The Fugitive (1947 French film)

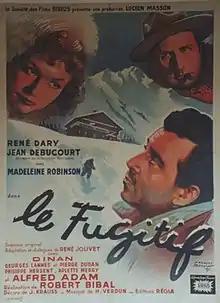

The Fugitive (French: Le fugitif) is a 1947 French drama film directed by Robert Bibal and starring René Dary, Jean Debucourt and Madeleine Robinson. The film's sets were designed by the art director Jacques Krauss.